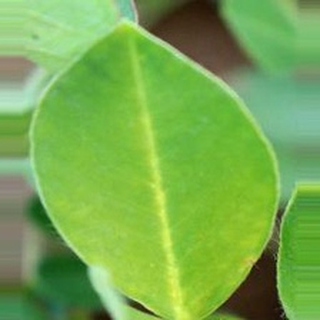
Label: healthy_groundnut